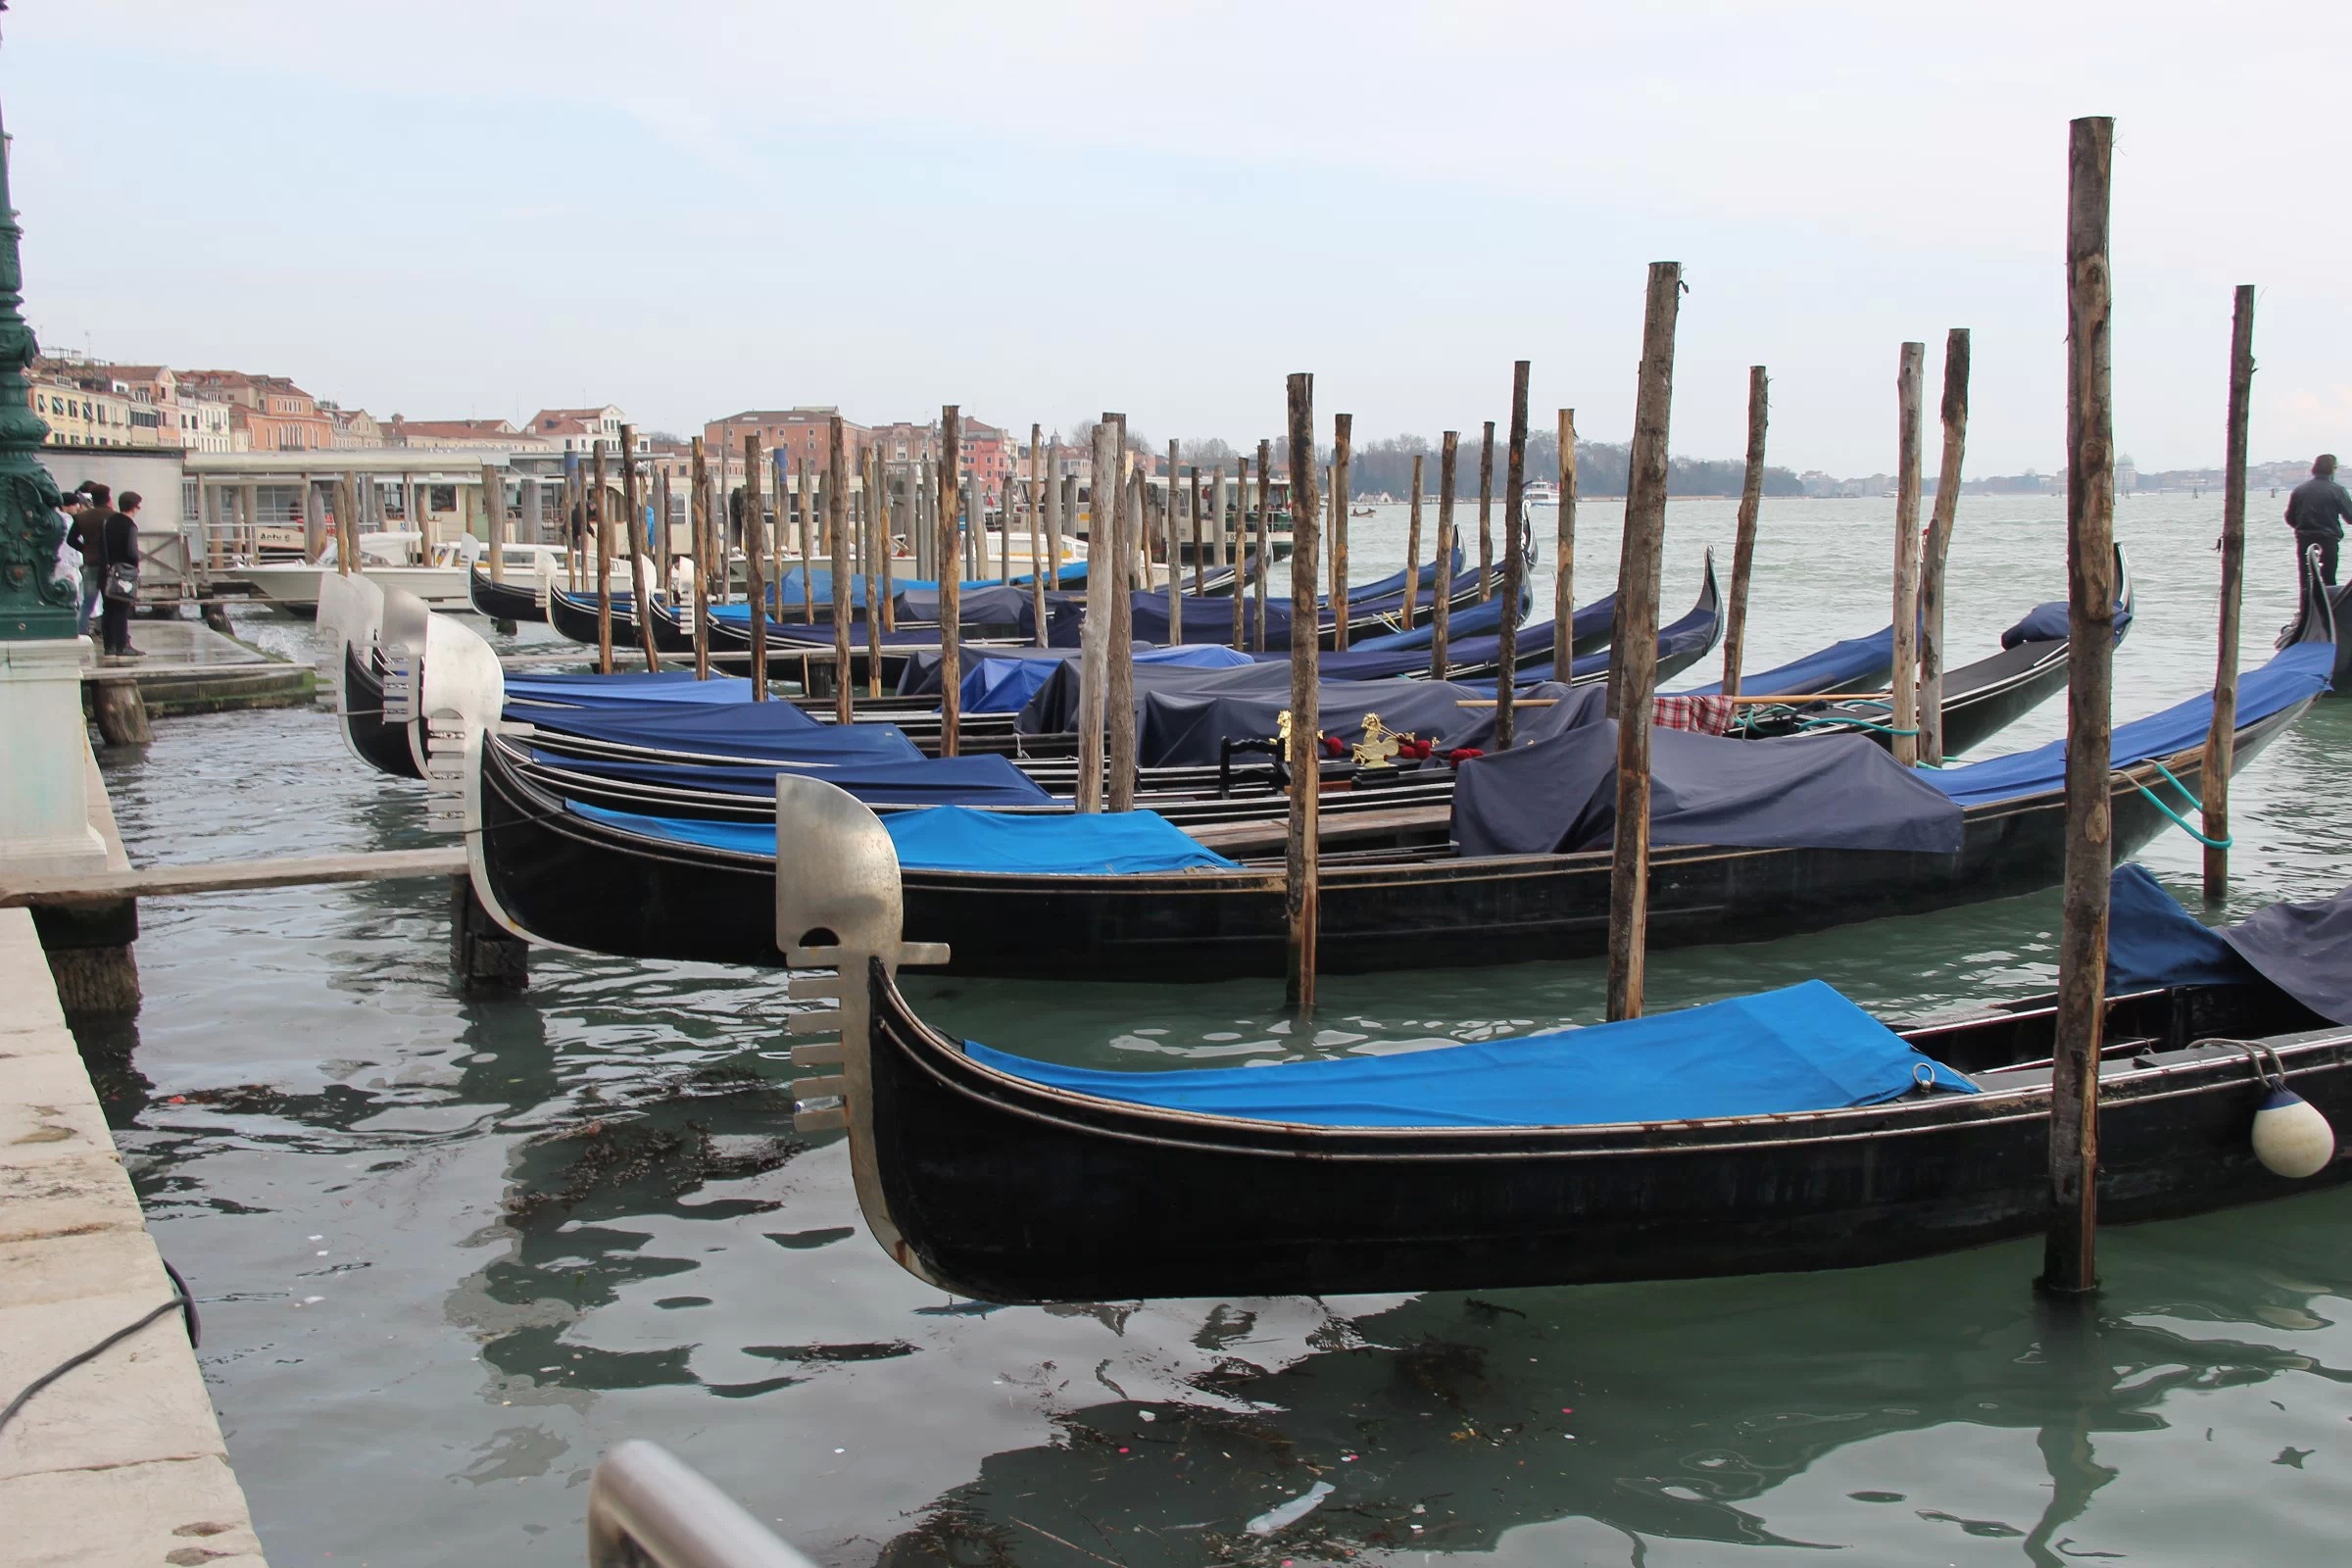
sea, water, dock, boat, building, ship, europe, vehicle, mast, italy, venice, sailboat, waterway, boating, gondola, watercraft, traditional, the scenery, watercraft rowing